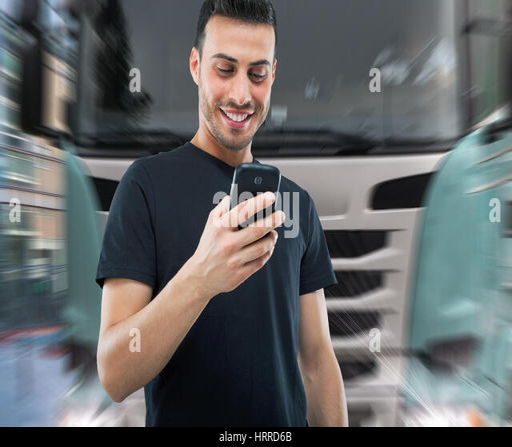
distracted man going to be hit by a truck while using his cellphone